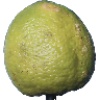
Label: Limes 1